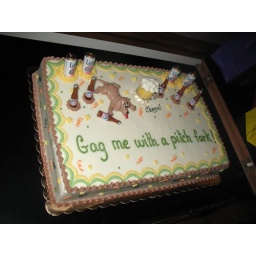
Amazing cake captures his high school memories of drinking beer in the barn, drunk dog included.